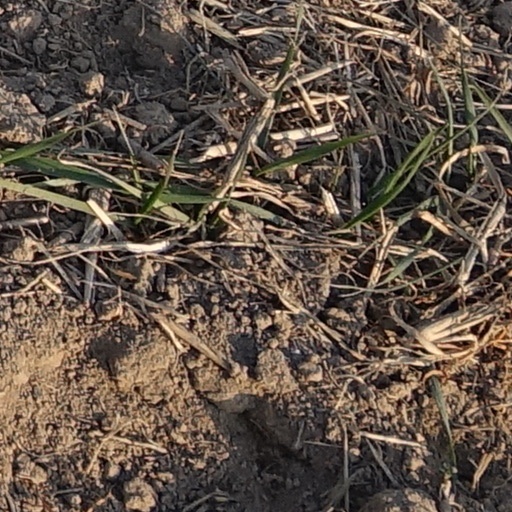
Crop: wheat